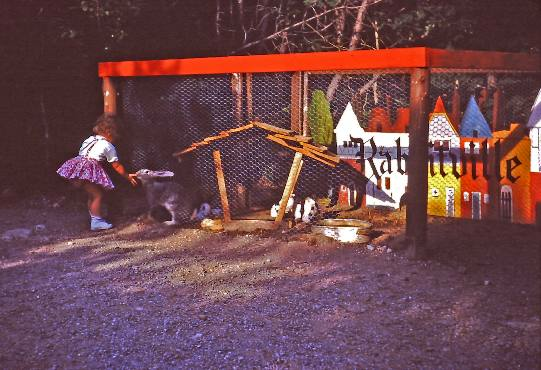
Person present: Yes